Greyhawk

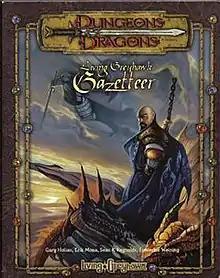
"Living Greyhawk Gazetteer" (Wizards of the Coast, 2000), an updated sourcebook for the campaign setting.

With the release of the 3rd edition of "Dungeons & Dragons", RPGA—the organized play division of WotC—announced a new massively shared living campaign, "Living Greyhawk", modeled on a 2nd edition campaign called "Living City". Although "Living City" was relatively successful, RPGA wanted to expand the scope of their new campaign—instead of one city as a setting, the new campaign would involve thirty different regions of Greyhawk, each specifically keyed to a particular country, state, or province of the real world. Each region would produce its own adventures, and in addition to these, RPGA would provide worldwide "Core" adventures. To provide the level of detail needed for such a venture, WotC published the "Living Greyhawk Gazetteer", the most in-depth examination of the world of Greyhawk ever produced, and the official starting point for not only the campaign, but also for all home campaigns from that point forward.